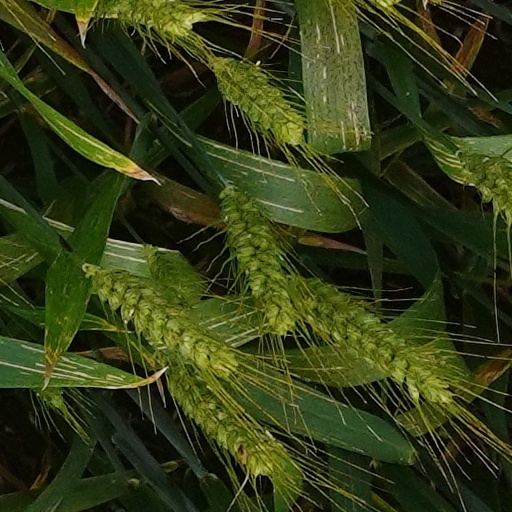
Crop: wheat